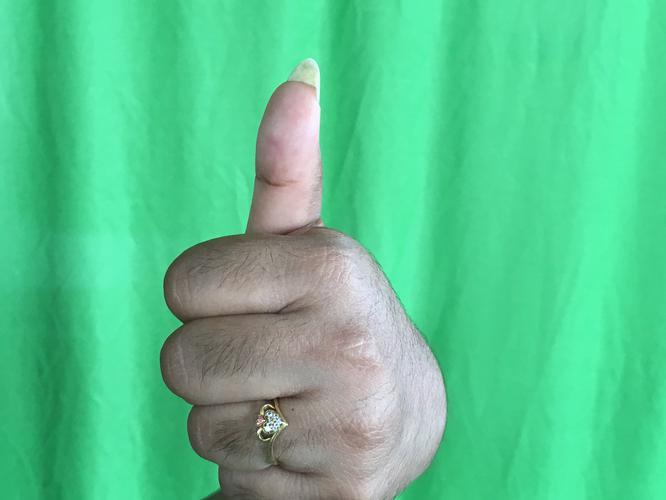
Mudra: Sikharam
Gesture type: single_hand